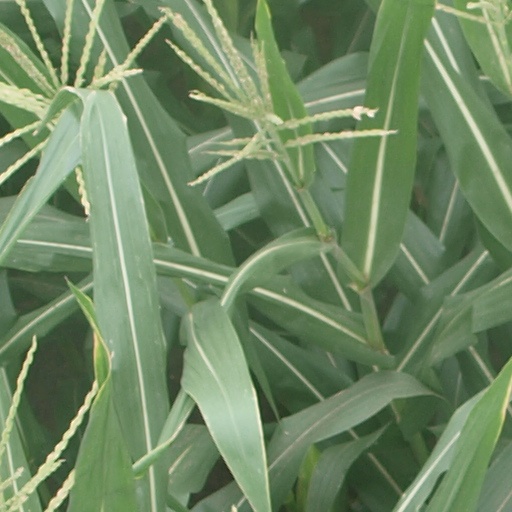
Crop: maize; corn